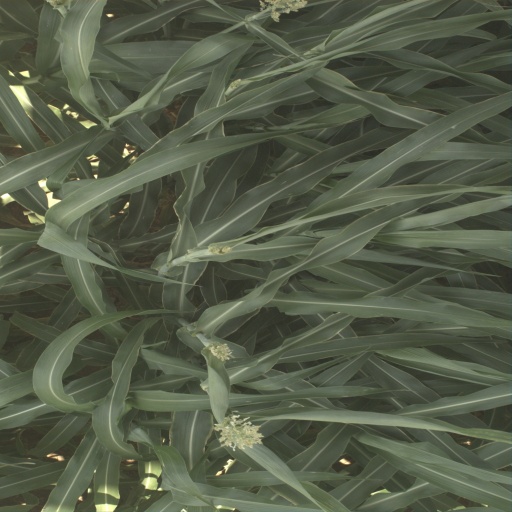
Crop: sorghum